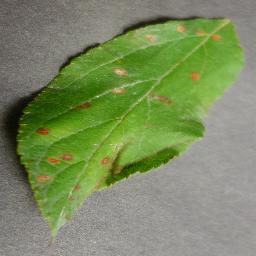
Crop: apple
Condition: cedar_rust